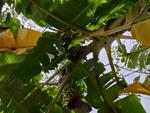
Label: xamthomonas